Total fertility rate

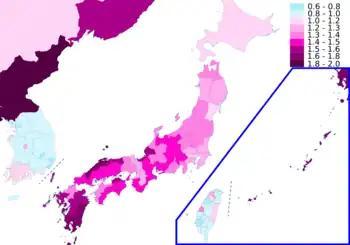
A map of East Asia by total fertility rate (TFR), 2021

Wealthy countries, those with high per capita GDP, usually have a lower fertility rate than poor countries, those with low per capita GDP. This may seem counter-intuitive. The inverse relationship between income and fertility has been termed a "demographic-economic paradox" because evolutionary biology suggests that greater means should enable the production of more offspring, not fewer.